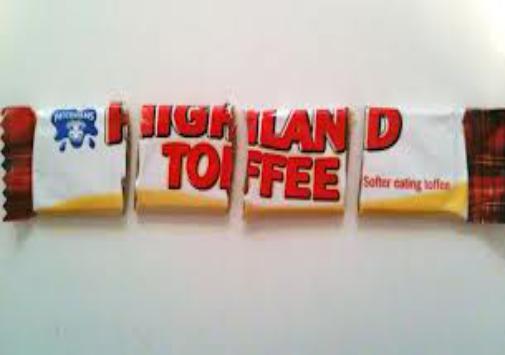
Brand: Highland Toffee
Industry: Food